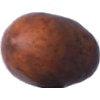
Label: nut_pecan